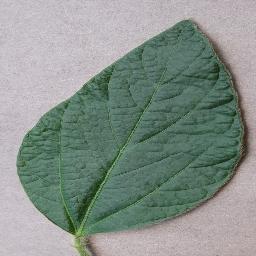
Label: Soybean___healthy